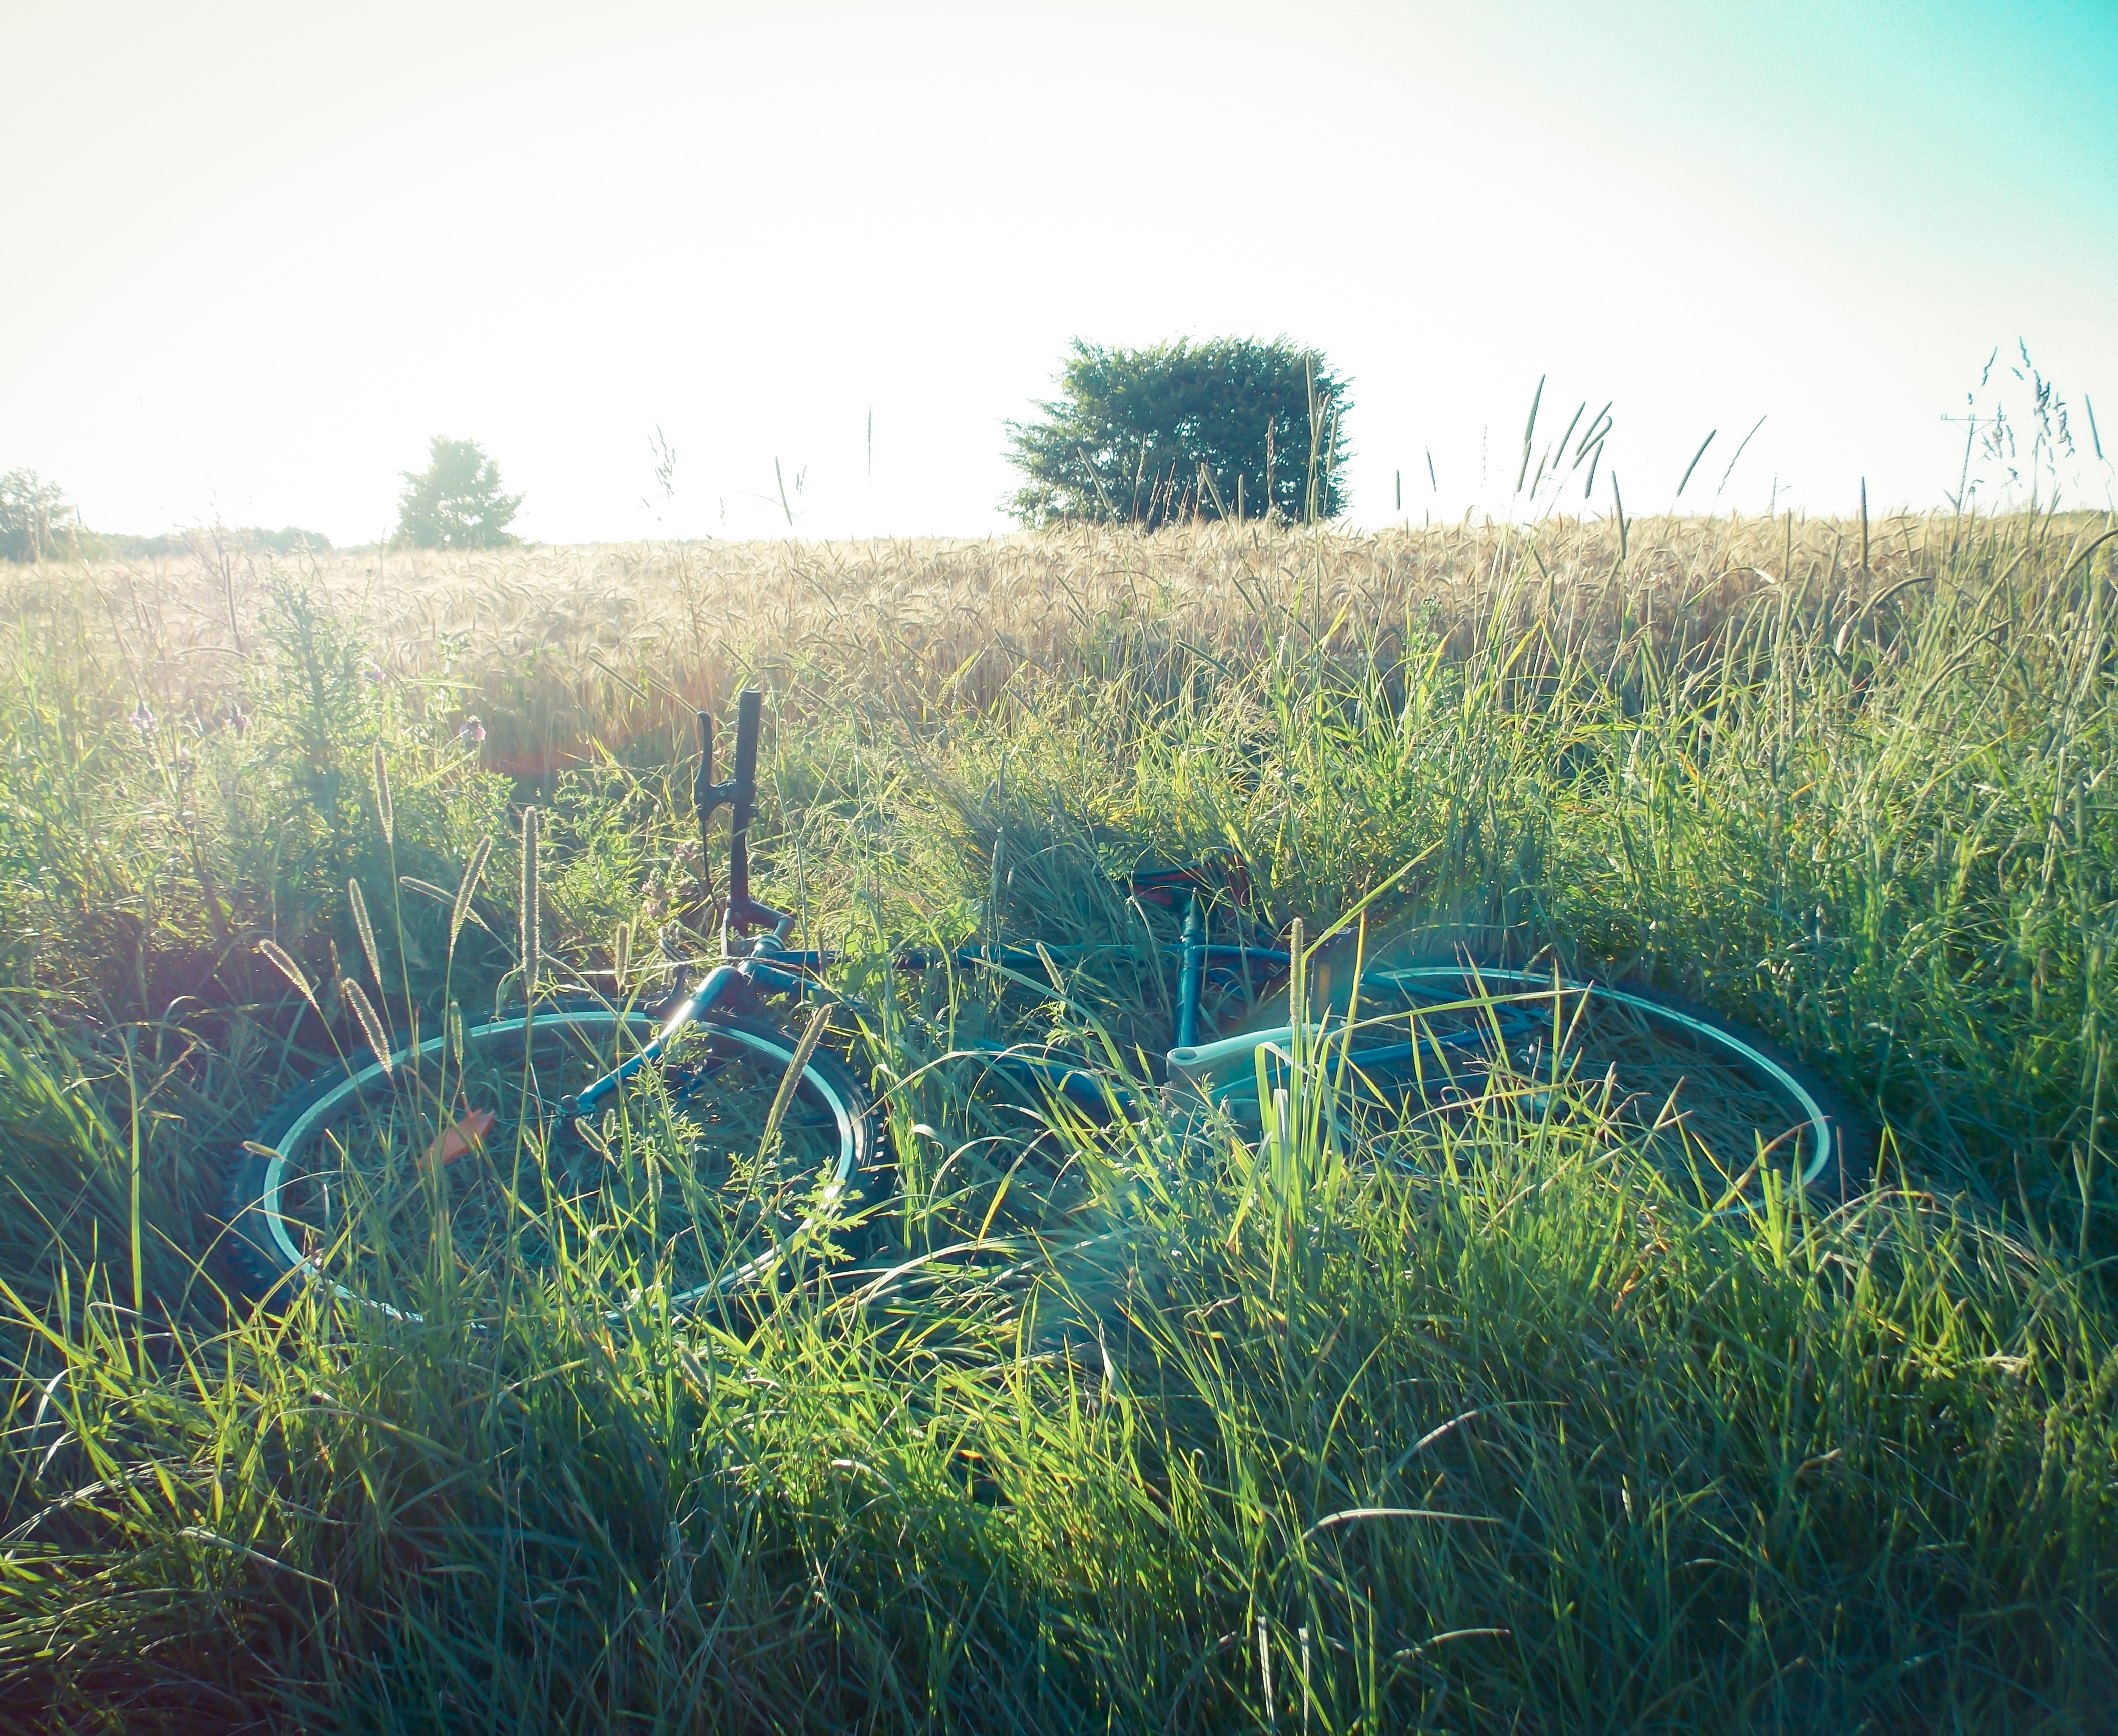
landscape, grass, marsh, plant, field, lawn, meadow, prairie, sunlight, flower, bike, village, pond, green, pasture, scenery, freedom, agriculture, tour, grassland, shrub, wetland, habitat, mood, ecosystem, rural area, by bike, natural environment, grass family, phragmites